Old Wayne County High School

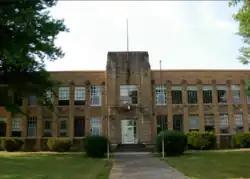

The Wayne County High School, at 80 A.J. Lloyd Cir. in Monticello, Kentucky, was built in 1941. It was listed on the National Register of Historic Places in 2013.